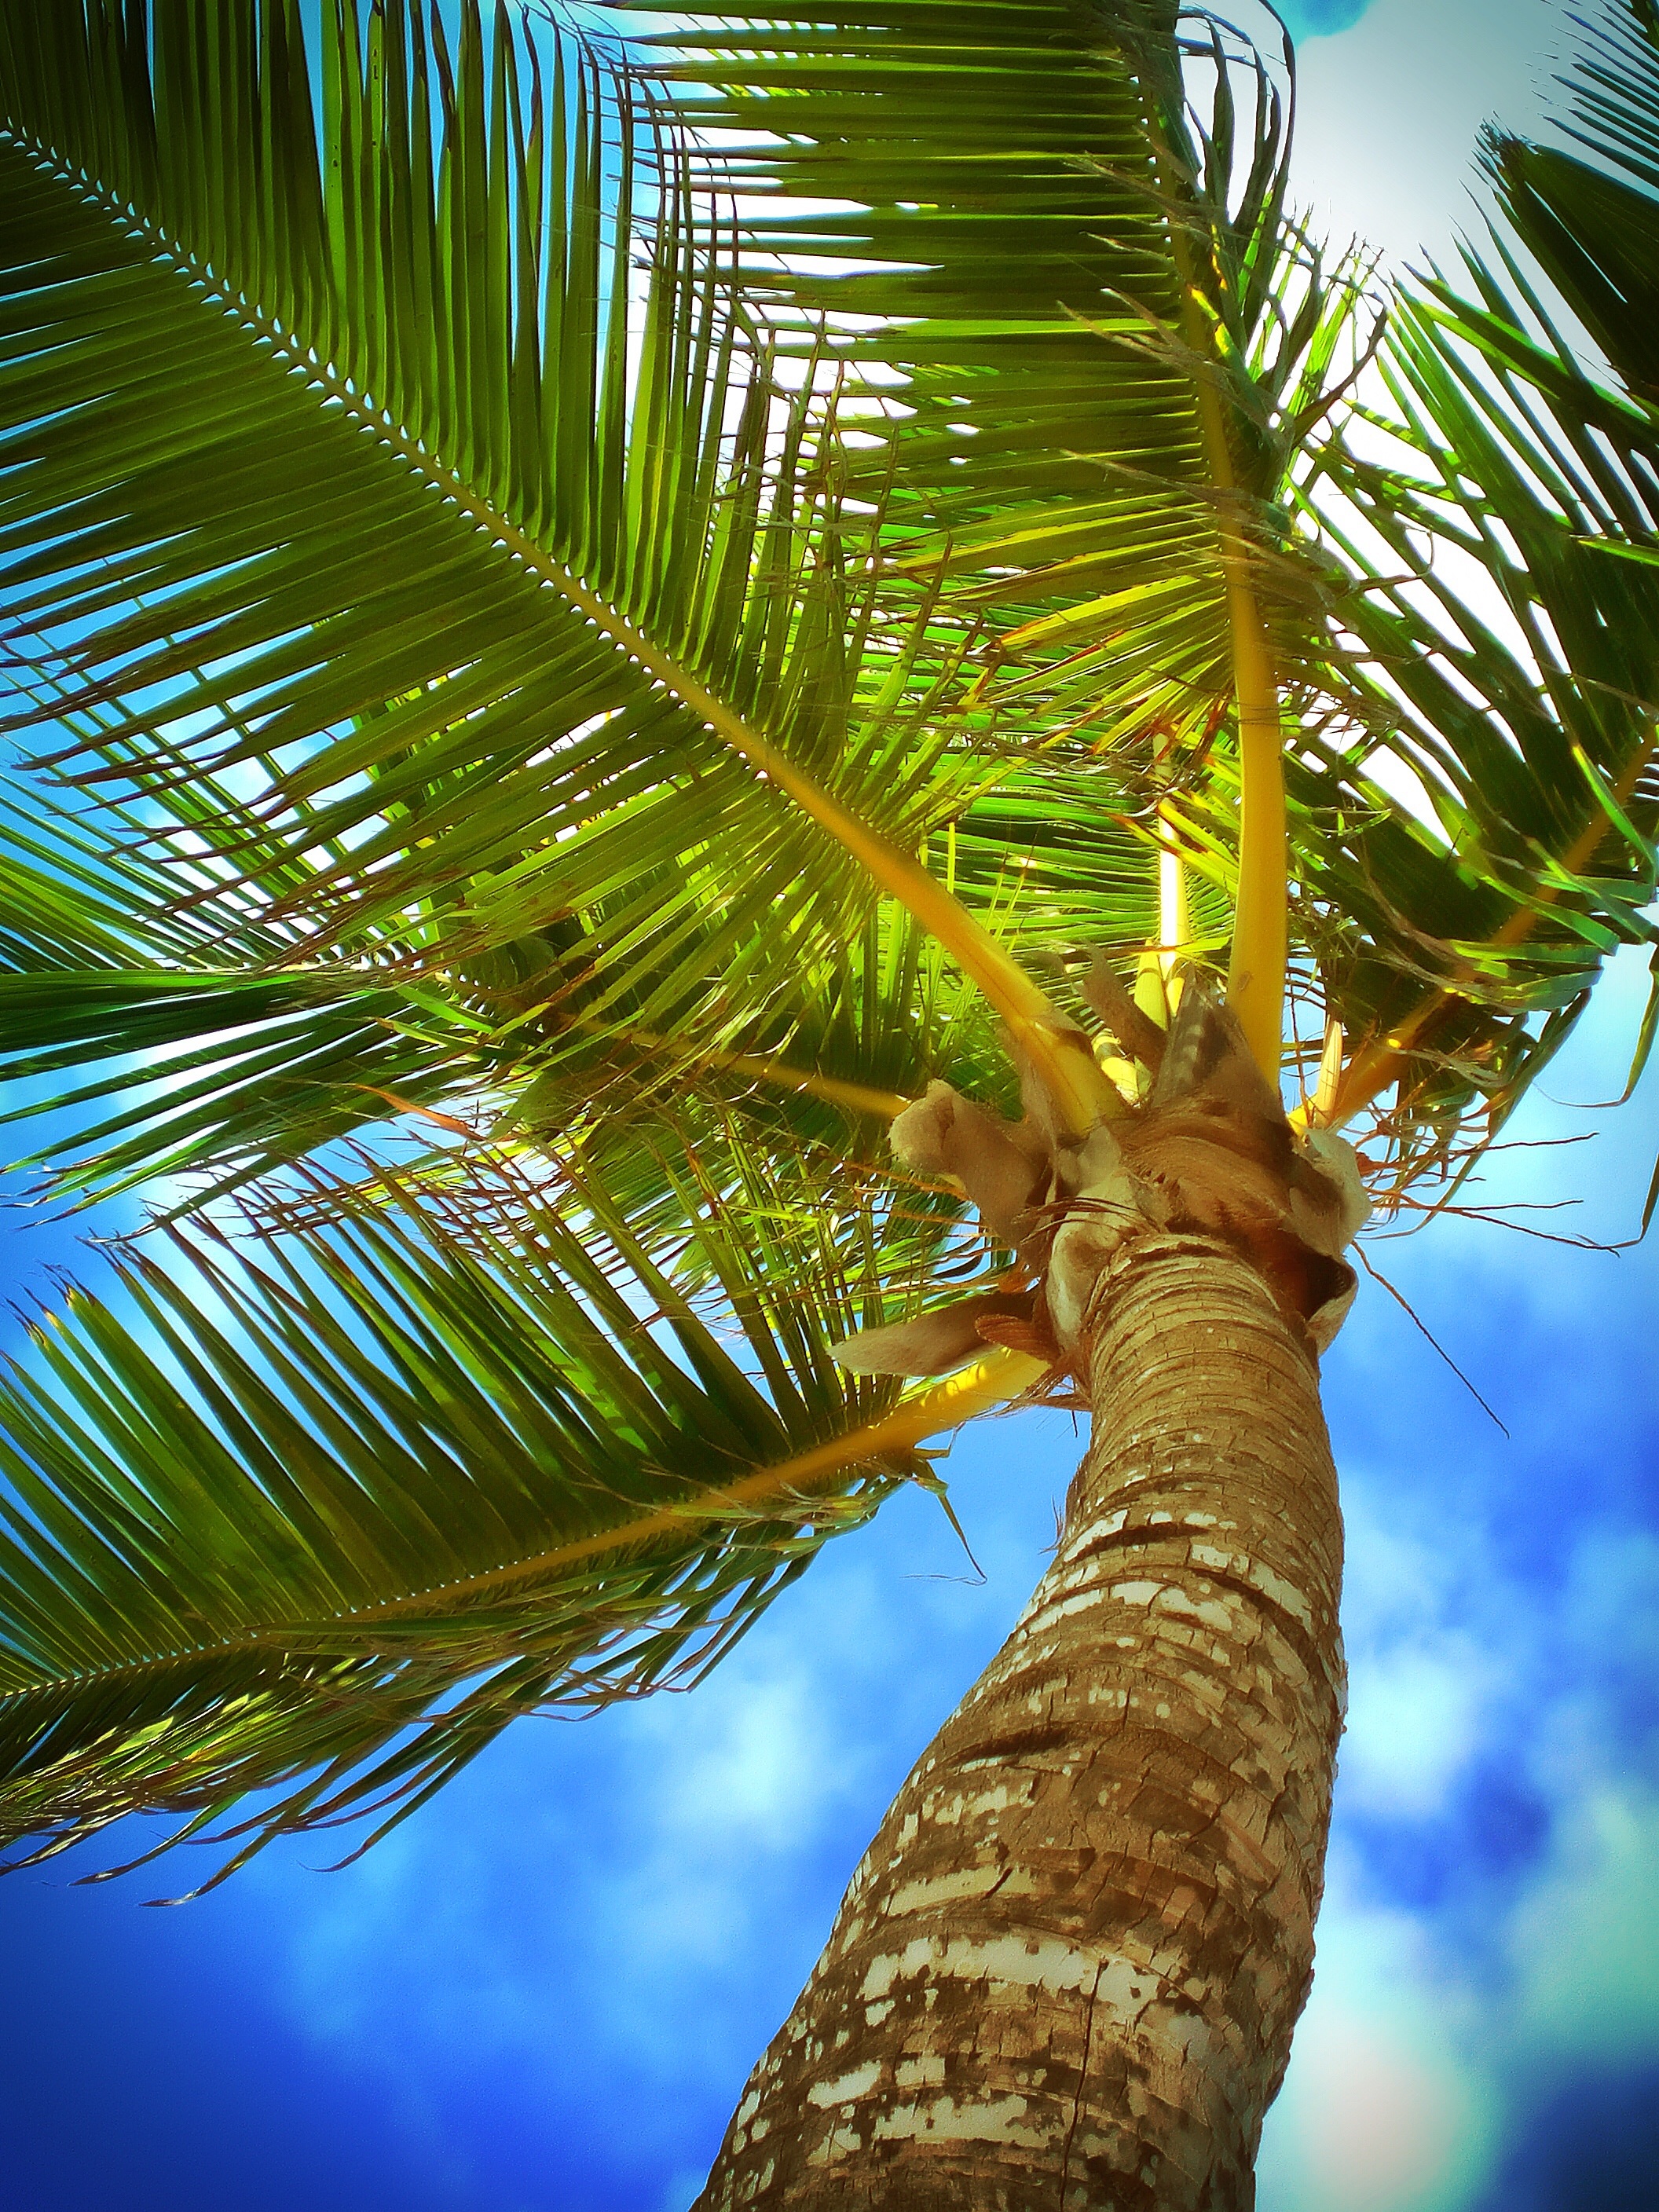
beach, coast, tree, branch, plant, sky, warm, sunlight, leaf, flower, summer, green, jungle, palm, shadow, island, botany, flora, loneliness, caribbean, dominican republic, tropics, sand beach, flowering plant, beautiful beach, south sea, dream holiday, date palm, plant stem, woody plant, land plant, arecales, palm family, borassus flabellifer